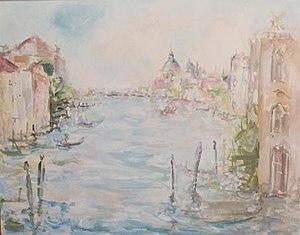
Venise, gouache sur panneau par Enrico Campagnola.
Enrico Campagnola est un sculpteur devenu peintre. Il est né le 1ᵉʳ août 1911, de parents vénitiens et est mort le 27 mars 1984 à Besançon.